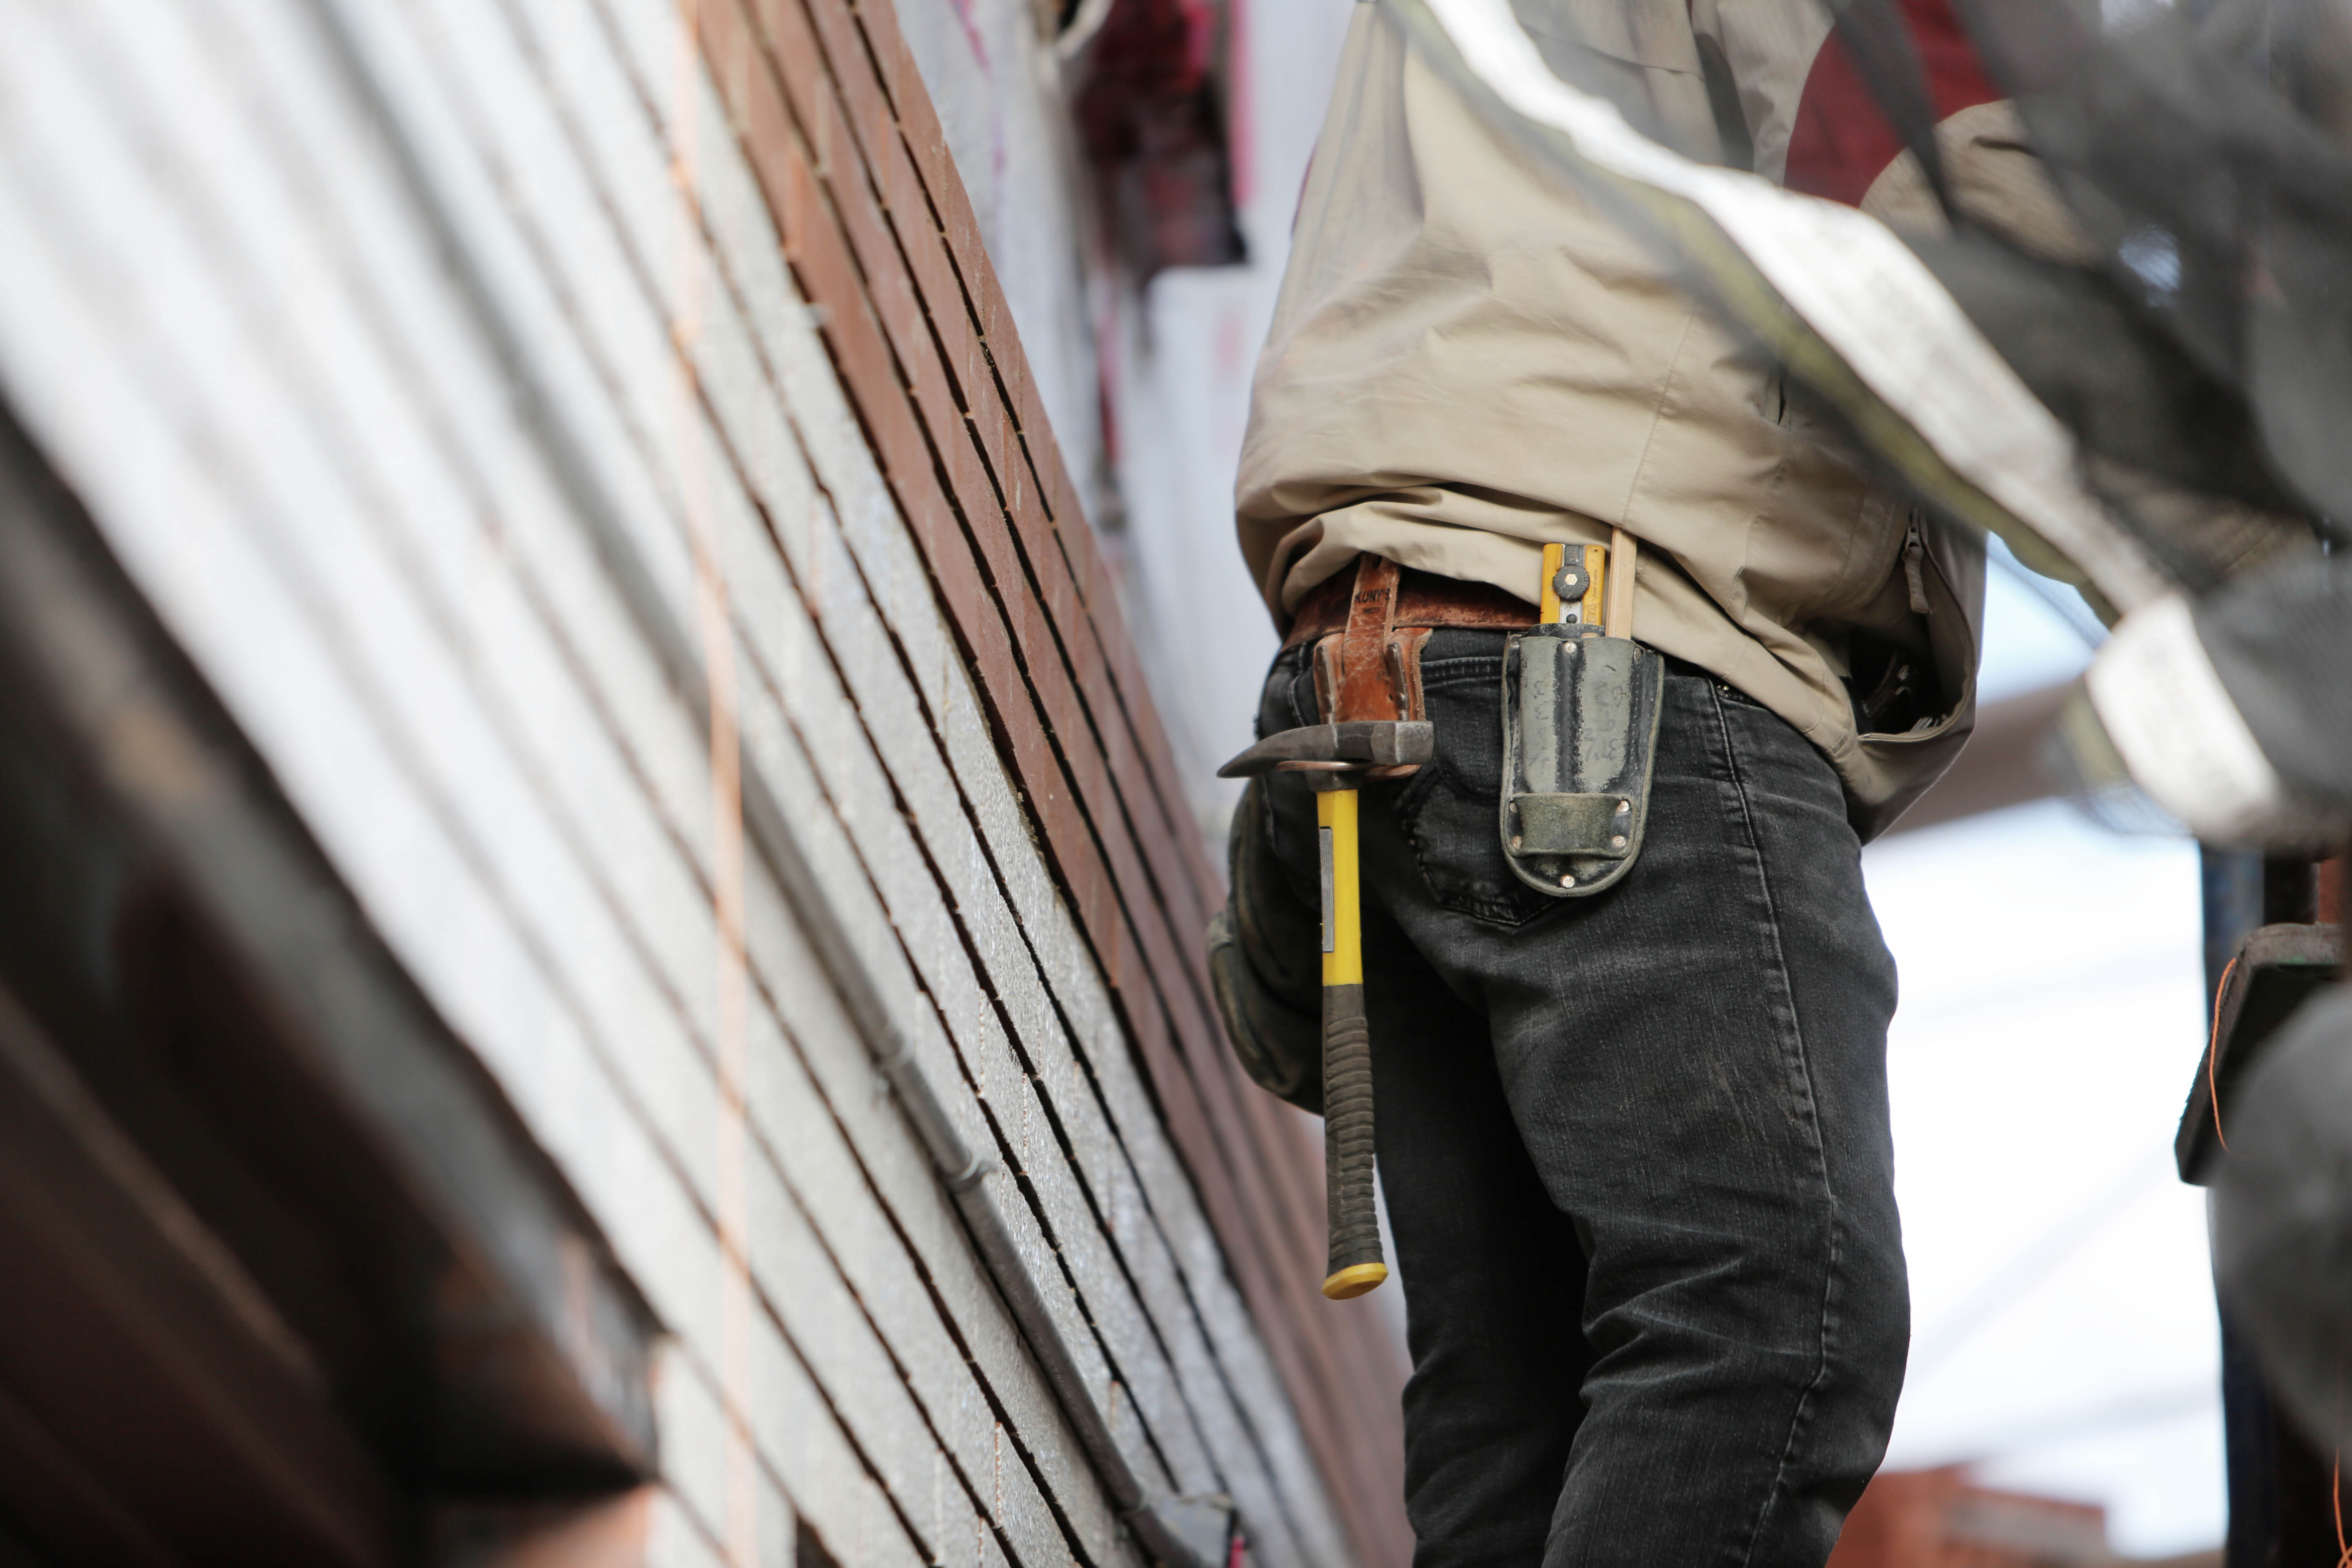
hand, person, construction, spring, hammer, color, tools, craftsman